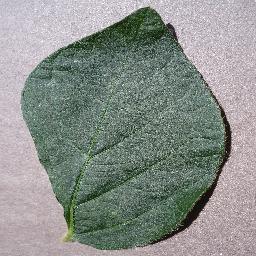
Label: Soybean___healthy